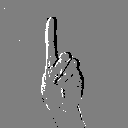
ASL letter: d